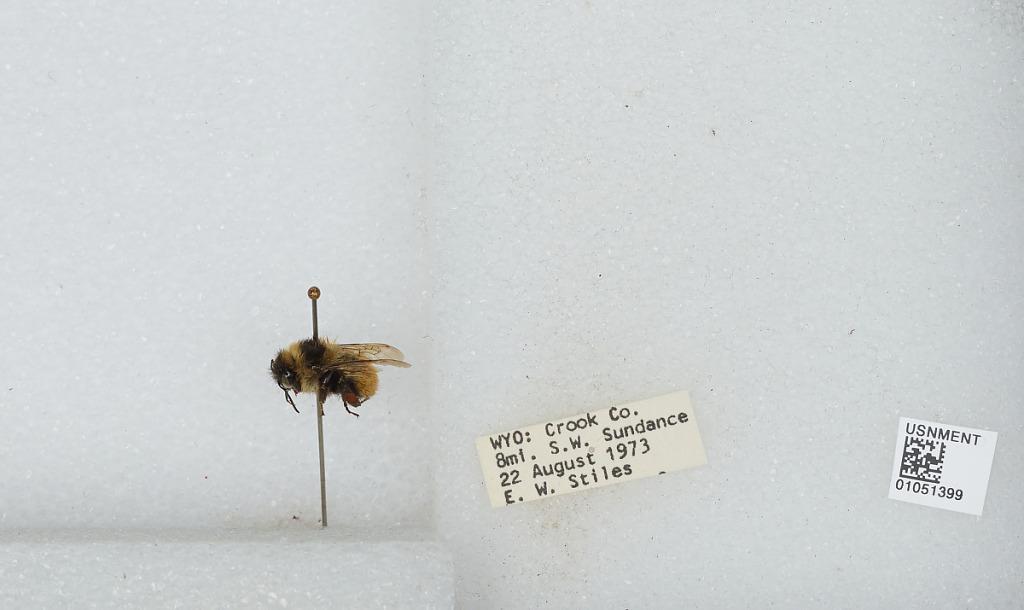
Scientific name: Bombus sp.
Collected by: E. Stiles
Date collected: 1973-8-22
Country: United States
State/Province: Wyoming
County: Crook
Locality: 8 miles Southwest of Sundance
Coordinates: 44.3275, -104.498